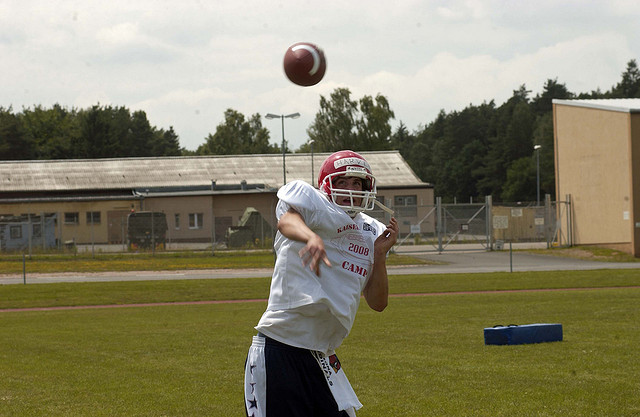
một cầu thủ bóng bầu dục đang ném bóng trên sân